BSAC London Branch

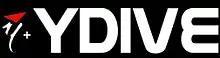
BSAC Branch 1028 "YDive" Logo

To be classified as a third class diver in 1961 the trainees had pool aqualung training, 3 open water dives and a skin diving test, 4 training periods assisting in the equipment room and 1 evening looking after the record book at the pool entrance. The qualification enabled a diver to act as bath marshal to maintain discipline during pool training, to give instruction to third class level and to become a full member of the club.